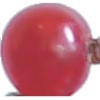
Label: redcurrant